Nicola Palizzi

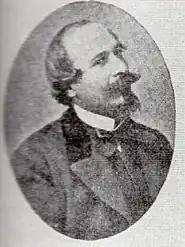
Nicola Palizzi (date unknown)

Nicola Palizzi (20 February 1820, Vasto - 20 September 1870, Naples) was an Italian painter, known primarily for landscapes.